Spanish Armada

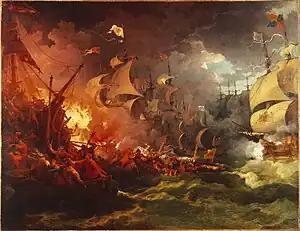
"Defeat of the Spanish Armada, 8 August 1588", painted by Philip James de Loutherbourg (1796)

The small port of Gravelines was part of Flanders in the Spanish Netherlands close to the border with France, and was the closest Spanish territory to England.